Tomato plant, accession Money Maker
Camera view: horizontal (90 deg, fisheye); turntable rotation: 30 degrees
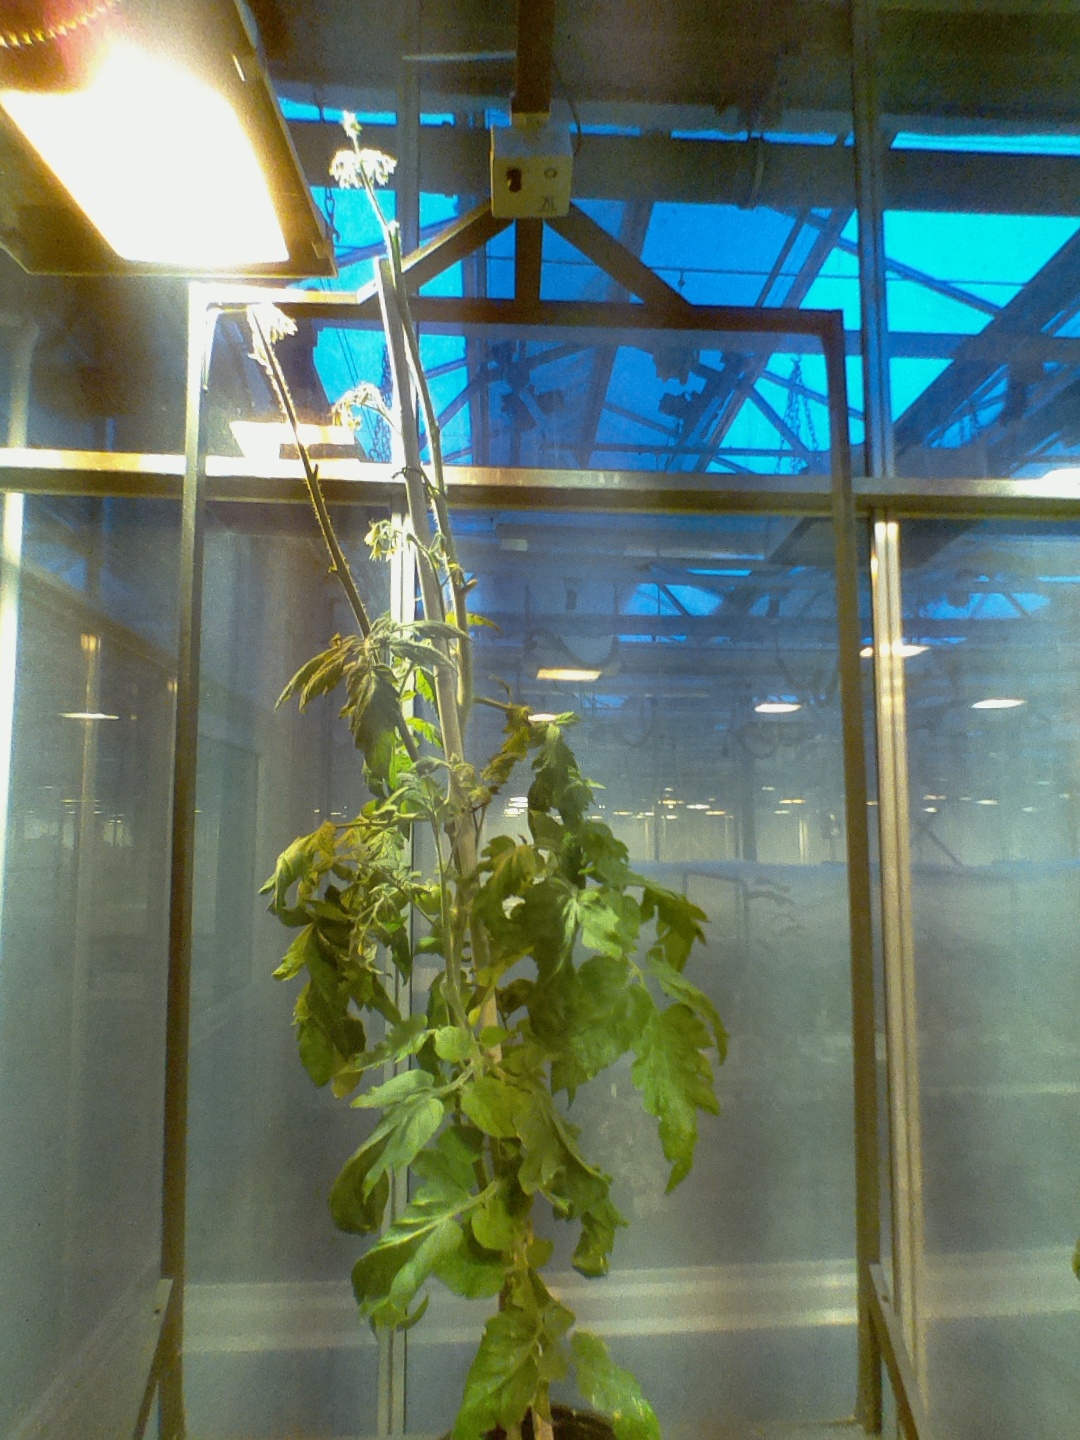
BBCH growth stage 74: 40%-50% of final fruit size